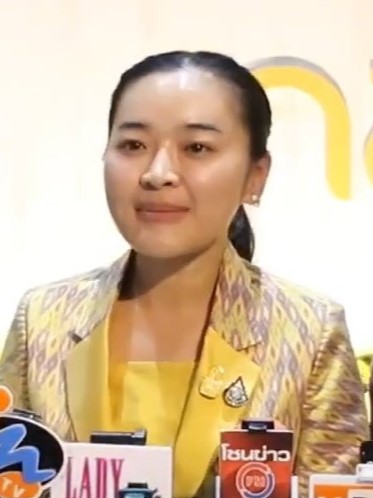
สุดาวรรณ หวังศุภกิจโกศล

| name = สุดาวรรณ​ หวัง​ศุภกิจ​โกศล​
| image = Sudawan Wangsuphakijkosol 2024.jpg
| caption = สุดาวรรณ ใน พ.ศ. 2567
| order = รัฐมนตรีว่าการกระทรวงวัฒนธรรมของไทย|รัฐมนตรีว่าการกระทรวงวัฒนธรรม
| term_start = 27 เมษายน พ.ศ. 2567()
| primeminister = เศรษฐา ทวีสินแพทองธาร ชินวัตร
| predecessor = เสริมศักดิ์ พงษ์พานิช
| order2 = รัฐมนตรีว่าการกระทรวงการท่องเที่ยวและกีฬาของไทย|รัฐมนตรีว่าการกระทรวงการท่องเที่ยวและกีฬา
| term_start2 = 1 กันยายน พ.ศ. 2566
| term_end2 = 27 เมษายน พ.ศ. 2567()
| primeminister2 = เศรษฐา ทวีสิน
| predecessor2 = พิพัฒน์ รัชกิจประการ
| successor2 = เสริมศักดิ์ พงษ์พานิช
| birth_place = อำเภอเสิงสาง จังหวัดนครราชสีมา
| father = วีรศักดิ์ หวังศุภกิจโกศล
| mother = ยลดา หวังศุภกิจโกศล
| party = พรรคเพื่อไทย|เพื่อไทย (2566–ปัจจุบัน)
| alma_mater = มหาวิทยาลัยเทคโนโลยีสุรนารี
| signature = Sudawan Wangsuphakijkosol signature.svg
สุดาวรรณ หวังศุภกิจโกศล (เกิด 8 สิงหาคม พ.ศ. 2525) ชื่อเล่น ปุ๋ง เป็นนักการเมืองชาวไทย ปัจจุบันดำรงตำแหน่งรัฐมนตรีว่าการกระทรวงวัฒนธรรมของไทย|รัฐมนตรีว่าการกระทรวงวัฒนธรรม ในคณะรัฐมนตรีไทย คณะที่ 64|รัฐบาลแพทองธาร ชินวัตร อดีตสภาผู้แทนราษฎรไทย ชุดที่ 26|สมาชิกสภาผู้แทนราษฎรแบบบัญชีรายชื่อ สังกัดพรรคเพื่อไทย และอดีตรัฐมนตรีว่าการกระทรวงการท่องเที่ยวและกีฬาของไทย|รัฐมนตรีว่าการกระทรวงการท่องเที่ยวและกีฬา
== ประวัติ ==
สุดาวรรณ หรือปุ๋ง เป็นบุตรสาวของ วีรศักดิ์ หวังศุภกิจโกศล อดีตรัฐมนตรีช่วยว่าการกระทรวงคมนาคมของไทย|รัฐมนตรีช่วยว่าการกระทรวงคมนาคม กับ นางยลดา หวังศุภกิจโกศล นายกองค์การบริหารส่วนจังหวัดนครราชสีมา เธอเป็นพี่สาวของ อาทิตย์ หวังศุภกิจโกศล สมาชิกสภาผู้แทนราษฎรไทย ชุดที่ 26 จังหวัดนครราชสีมา เขต 11
สุดาวรรณ สำเร็จการศึกษาด้านเทคโนโลยีธรณี จากสำนักวิชาวิศวกรรมศาสตร์ มหาวิทยาลัยเทคโนโลยีสุรนารี
== การทำงาน ==
สุดาวรรณ เคยเป็น กรรมการผู้จัดการ บริษัท แป้งมันเอี่ยมเฮงอุตสาหกรรม จำกัด ก่อนที่จะเข้าสู่การเมือง จากนั้น เธอลงรับสมัคร สมาชิกสภาผู้แทนราษฎร ในการเลือกตั้งสมาชิกสภาผู้แทนราษฎรไทยเป็นการทั่วไป พ.ศ. 2566 ในระบบบัญชีรายชื่อ สังกัดพรรคเพื่อไทย และได้รับการเลือกตั้ง ในวันที่ 14 พฤษภาคม พ.ศ. 2566 ต่อมาเมื่อวันที่ 1 กันยายน พ.ศ. 2566 เธอได้รับการแต่งตั้งให้ดำรงตำแหน่งรัฐมนตรีว่าการกระทรวงการท่องเที่ยวและกีฬาของไทย|รัฐมนตรีว่าการกระทรวงการท่องเที่ยวและกีฬา โดยเป็นรัฐมนตรีอายุน้อยที่สุดในคณะรัฐมนตรีไทย คณะที่ 63|คณะรัฐมนตรีของเศรษฐา ทวีสินในขณะนั้น เดือนเมษายนปีถัดมาเธอได้รับการแต่งตั้งเป็นรัฐมนตรีว่าการกระทรวงวัฒนธรรม สลับตำแหน่งกับเสริมศักดิ์ พงษ์พานิช และได้รับการแต่งตั้งในตำแหน่งเดิมในคณะรัฐมนตรีไทย คณะที่ 64|รัฐบาลแพทองธาร ชินวัตร
=== สมาชิกสภาผู้แทนราษฎร ===
สุดาวรรณ ได้รับการเลือกตั้งเป็นสมาชิกสภาผู้แทนราษฎรมาแล้ว 1 สมัย คือ
# การเลือกตั้งสมาชิกสภาผู้แทนราษฎรไทยเป็นการทั่วไป พ.ศ. 2566 แบบบัญชีรายชื่อ สังกัดพรรคเพื่อไทย
== เครื่องราชอิสริยาภรณ์ ==
ราชกิจจานุเบกษา, พระบรมราชโองการ ประกาศ เรื่อง พระราชทานเครื่องราชอิสริยาภรณ์อันเป็นที่เชิดชูยิ่งช้างเผือกและเครื่องราชอิสริยาภรณ์อันมีเกียรติยศยิ่งมงกุฎไทย ชั้นสายสะพาย ประจำปี ๒๕๖๗, เล่ม ๑๔๑ ตอนพิเศษ ๑ ข หน้า ๒, ๑๓ สิงหาคม ๒๕๖๗
== อ้างอิง ==
หมวดหมู่:บุคคลจากอำเภอพิมาย
หมวดหมู่:รัฐมนตรีว่าการกระทรวงวัฒนธรรมไทย
หมวดหมู่:รัฐมนตรีว่าการกระทรวงการท่องเที่ยวและกีฬาไทย
หมวดหมู่:สมาชิกสภาผู้แทนราษฎรไทยแบบบัญชีรายชื่อ
หมวดหมู่:นักการเมืองพรรคเพื่อไทย
หมวดหมู่:บุคคลจากสำนักวิชาวิศวกรรมศาสตร์ มหาวิทยาลัยเทคโนโลยีสุรนารี
หมวดหมู่:สกุลหวังศุภกิจโกศล